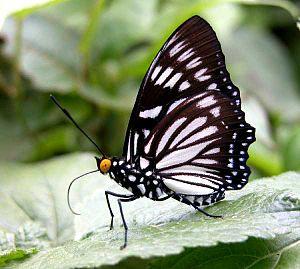
Euripus consimilis est un lépidoptère appartenant à la famille des Nymphalidae, à la sous-famille des Apaturinae et au genre Euripus.